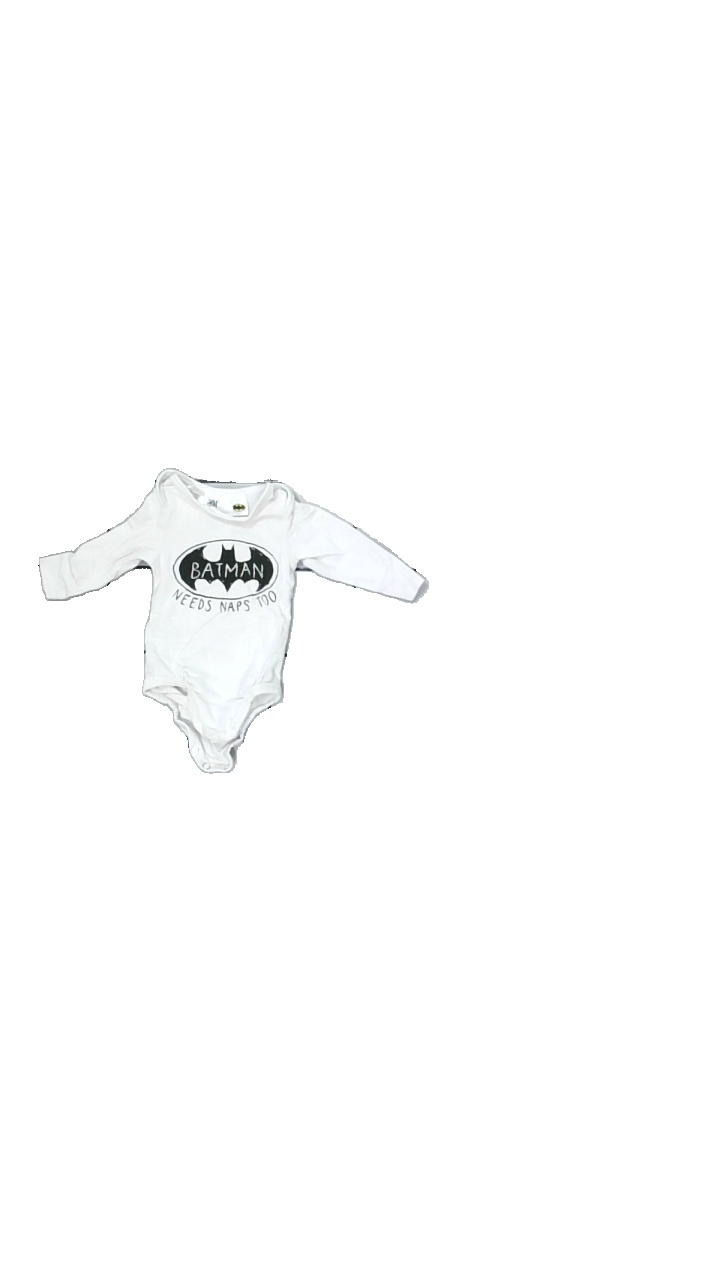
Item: Top (Children)
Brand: H&m
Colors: White, Black
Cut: Regular
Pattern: Other
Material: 100% cotton
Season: All
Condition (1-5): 5
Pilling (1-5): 5
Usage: Reuse
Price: <50